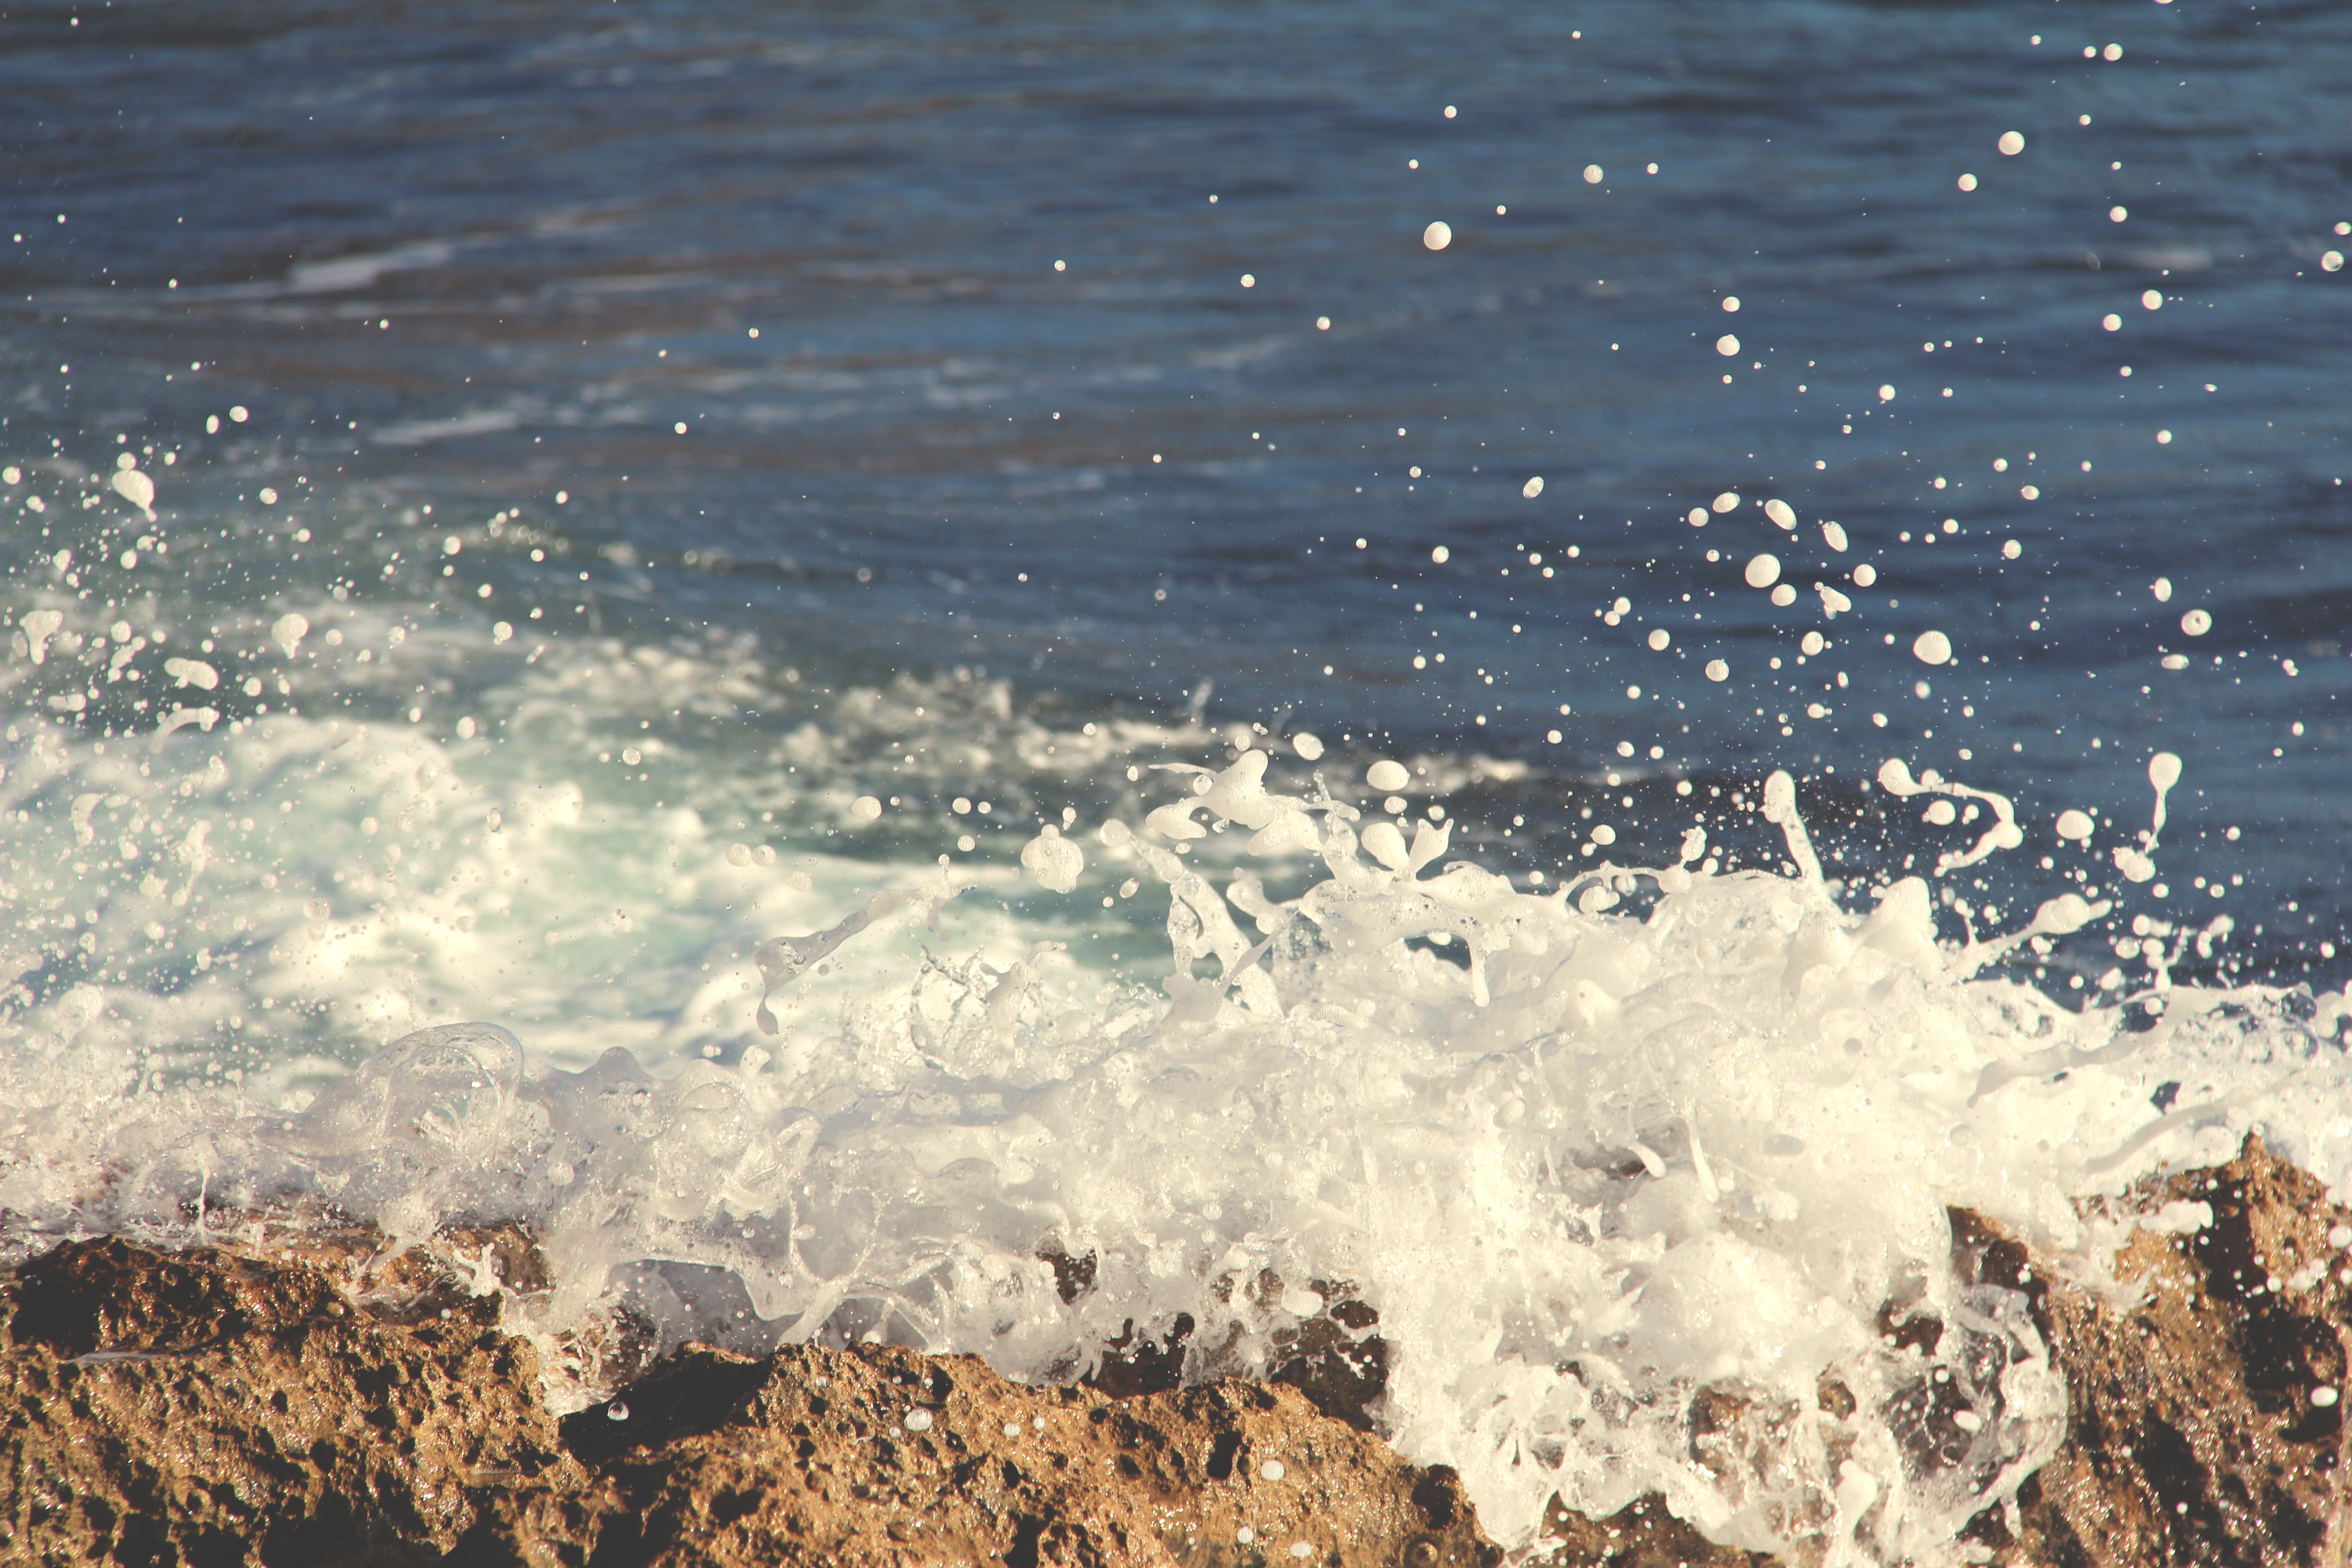
beach, sea, coast, water, nature, sand, rock, ocean, horizon, sunlight, shore, wave, foam, reflection, splash, wind wave